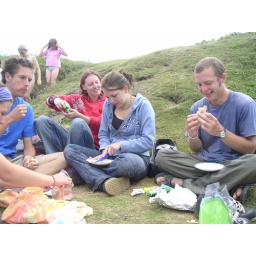
Picnicing on the sand dunes by the beach